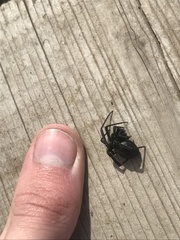
Species: Lactrodectus_hesperus